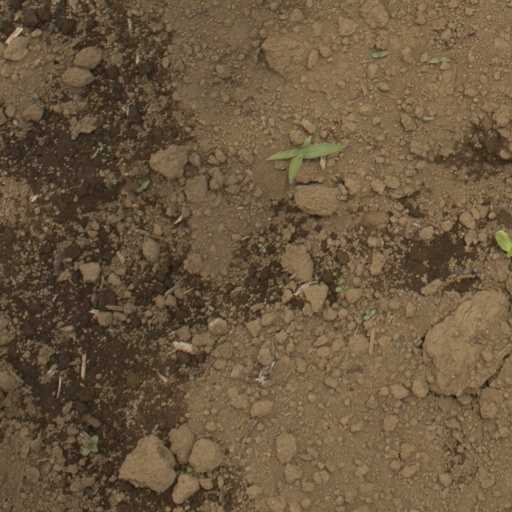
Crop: Jerusalem artichoke